Jean Lesage

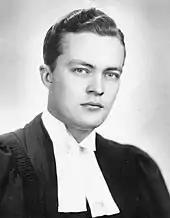
Lesage as a young lawyer

He practised law in Quebec City with Paul Lesage in 1934, then with Charles Gavan Power, Valmore Bienvenue, Paul Lesage, and Jean Turgeon. He married Corinne Lagarde, a singer and the daughter of Alexandre Lagarde and Valéria Matte.